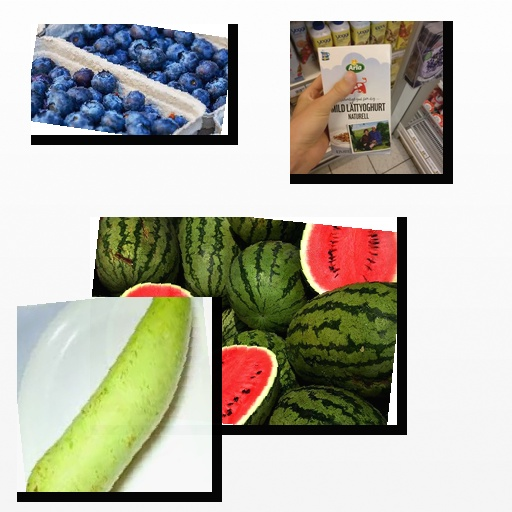
Food items: watermelon, blueberry, bottle_gourd, yoghurt